Glow of the Firefly

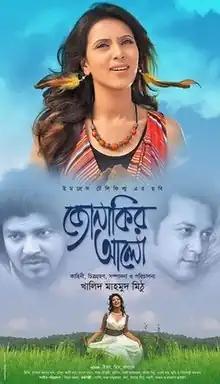
Film poster

Glow of the Firefly is a 2014 Bangladeshi drama film written and directed by Khalid Mahmud Mithu. It was selected as the Bangladeshi entry for the Best Foreign Language Film at the 87th Academy Awards, but was not nominated.